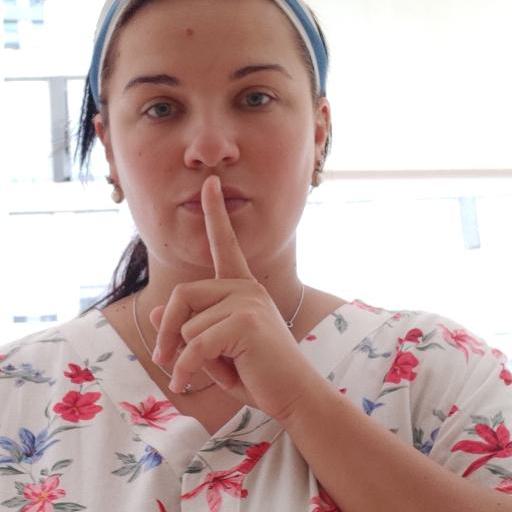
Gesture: mute